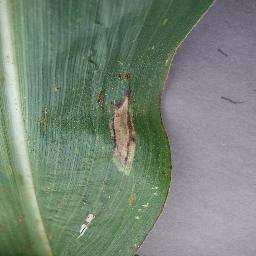
Label: Corn___Northern_Leaf_Blight